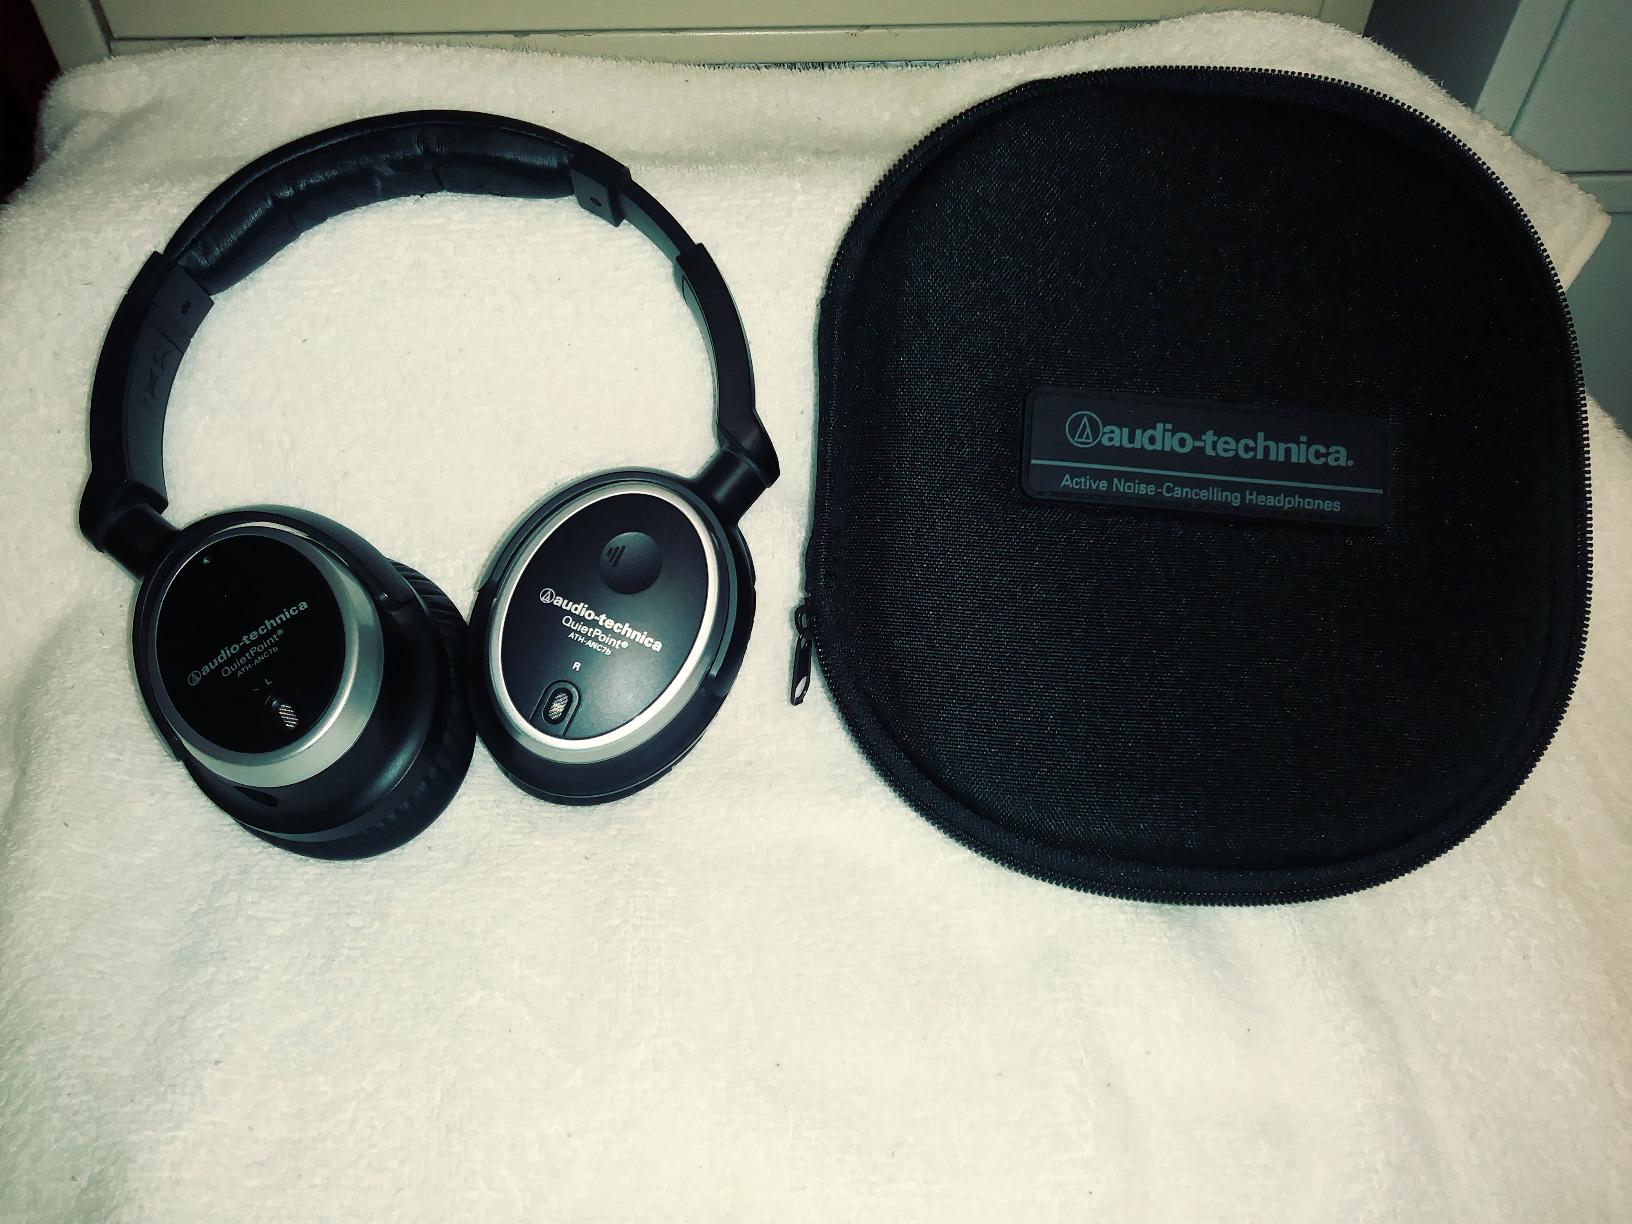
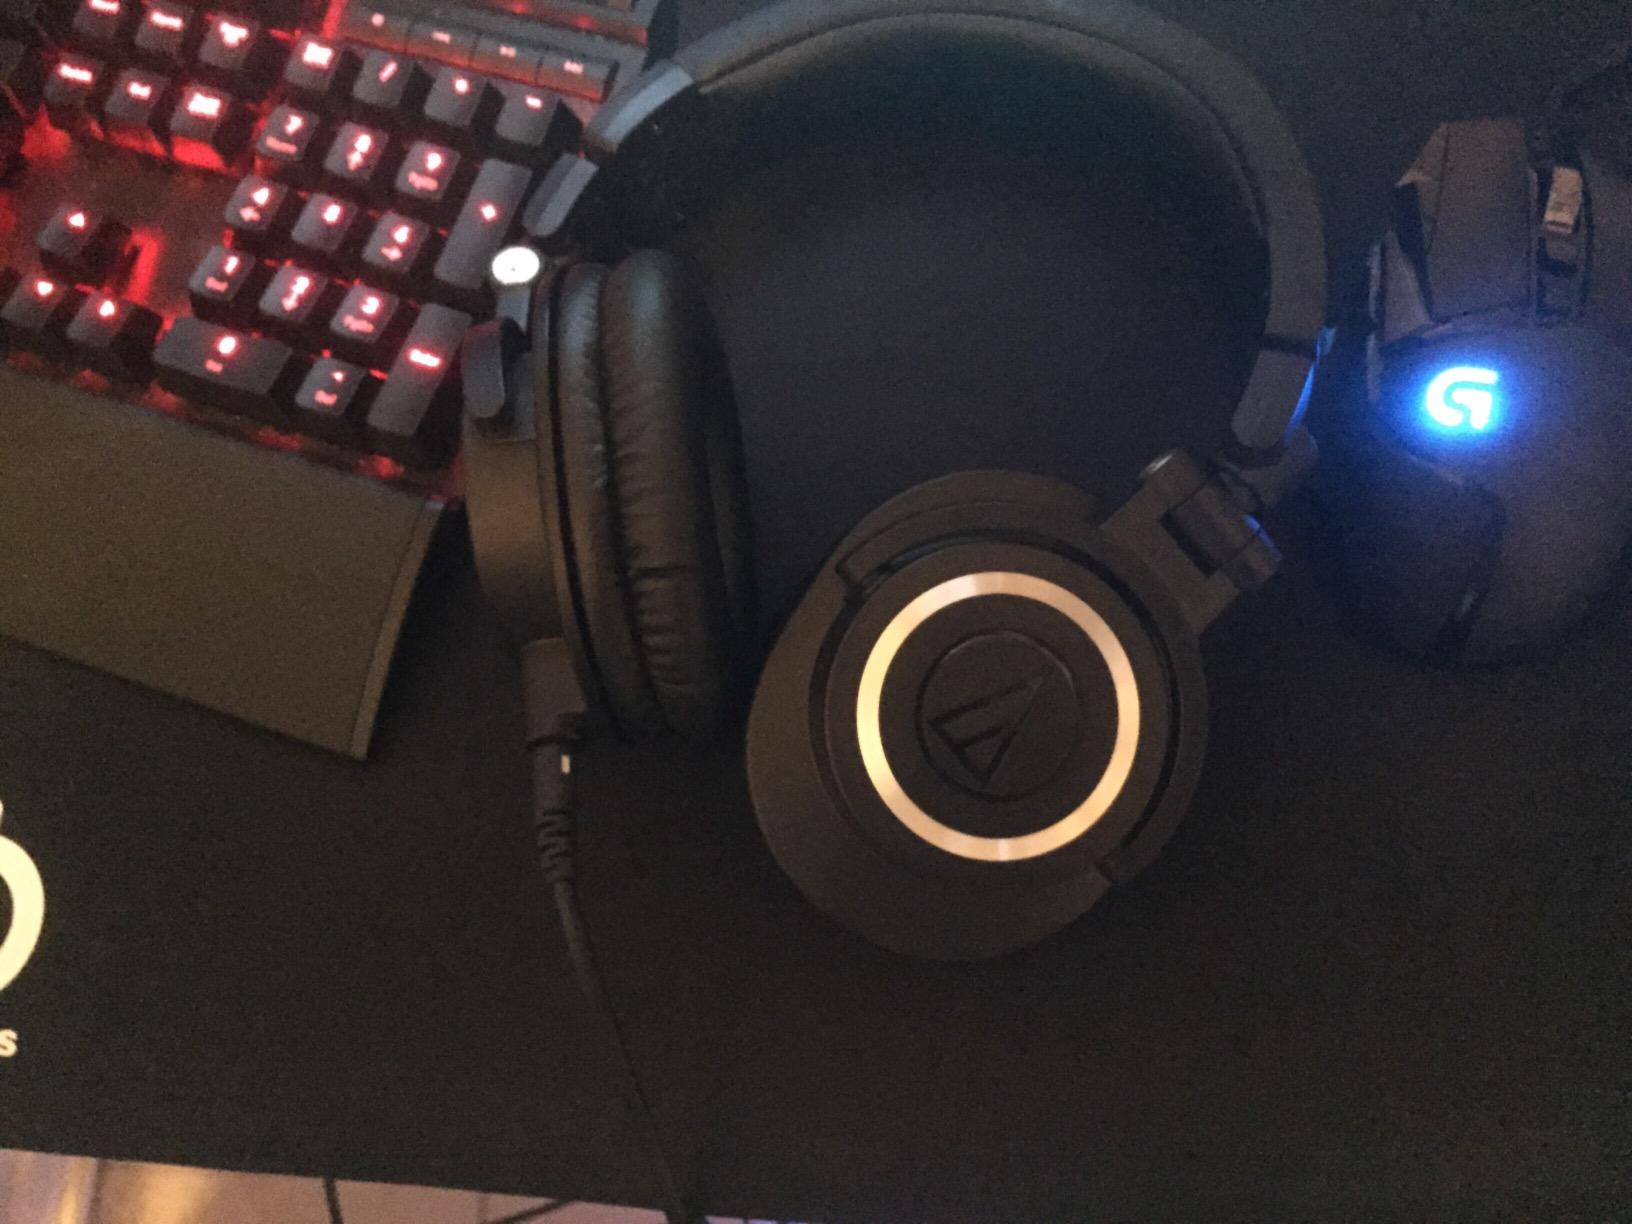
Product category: headphones
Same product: no